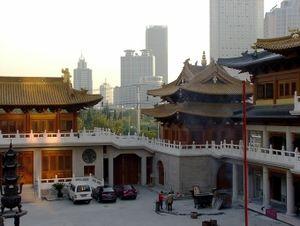
Le district de Jing'an est une subdivision du centre de la municipalité de Shanghai en Chine. Il se situe au plein centre de Shanghai, et nommé par son temple, le temple de Jing'an, présent en ce lieu depuis 1216.